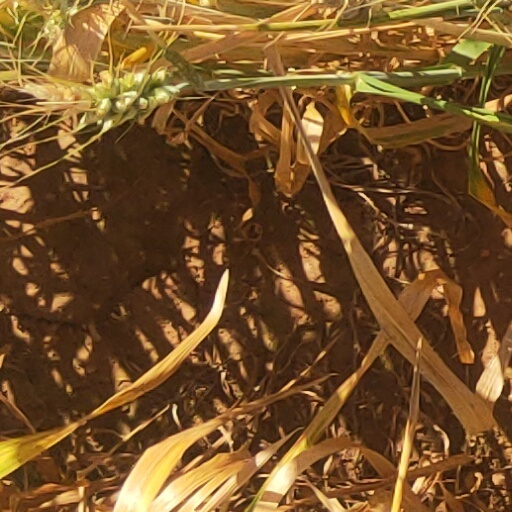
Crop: wheat